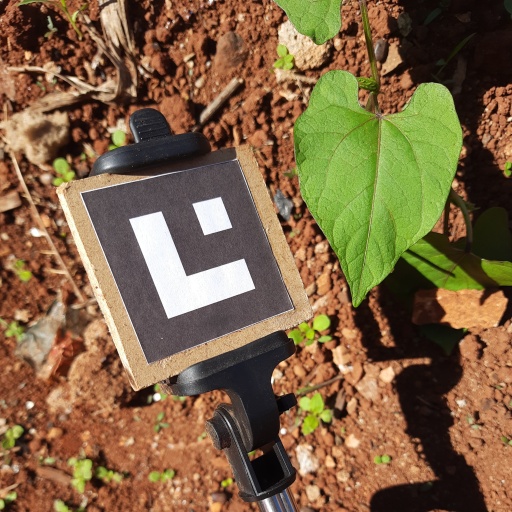
Observations: flat surface, no eating holes, under sunlight